The Songs We Sang

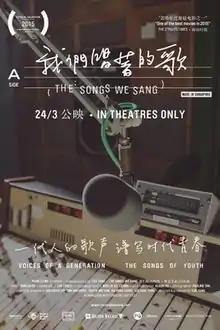
Film poster

The Songs We Sang is a 2015 Singaporean documentary directed by Eva Tang. It is about "xinyao", Singaporean folk music that was popular in the 1980s.